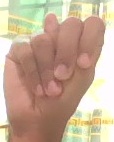
ASL sign: N